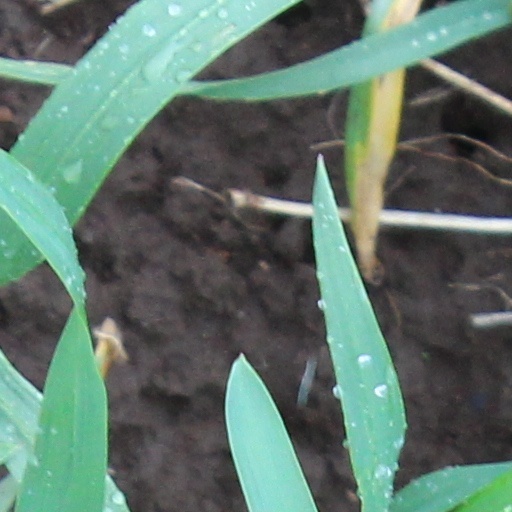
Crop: wheat